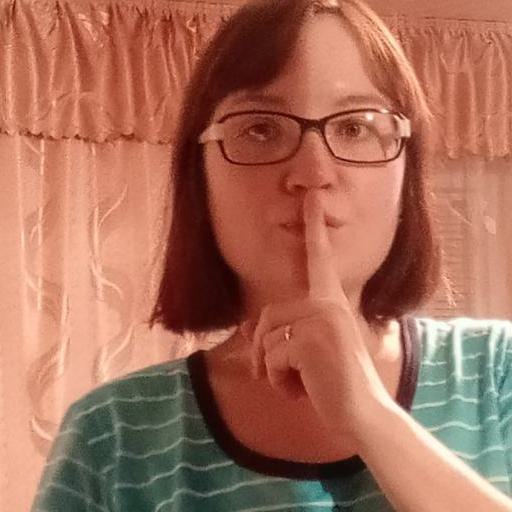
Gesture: mute